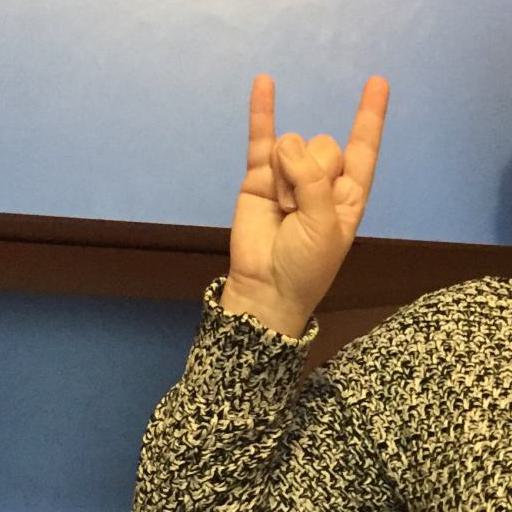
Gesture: rock